Hogcock! and Last Lunch

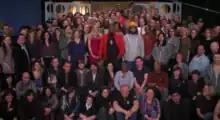
The cast of "30 Rock", referencing the end of the fictional show "TGS" and the series itself

"Hogcock" and "Last Lunch" are the two part series finale of the American television sitcom "30 Rock". They are the twelfth and thirteenth episode of the seventh season and the 137th/138th episode overall. The episode were directed by Beth McCarthy-Miller. "Hogcock" was written by Jack Burditt and Robert Carlock and "Last Lunch" written by series creator Tina Fey and Tracey Wigfield. The episode aired back to back as an hour-long episode on NBC on January 31, 2013. The episode featured several cameo appearance including news anchor Al Roker, Congresswoman Nancy Pelosi, and actress Alice Ripley.